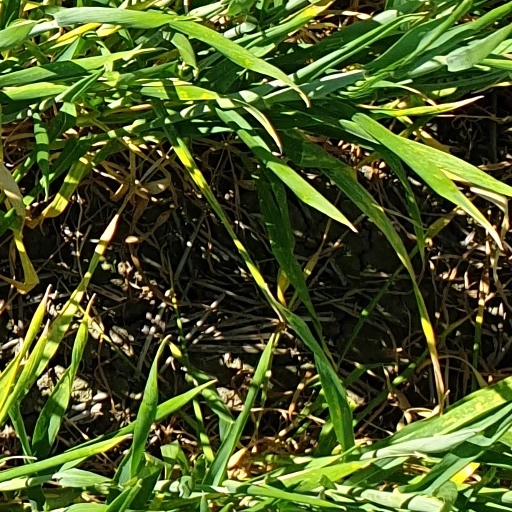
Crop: wheat